Regina Ziegler

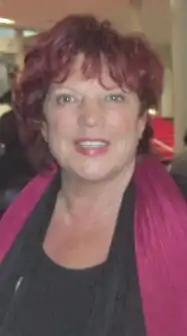
Ziegler in 2007

Born in Quedlinburg, the daughter of a journalist, Ziegler briefly studied law at the Free University of Berlin, before dropping her studies to work at the Sender Freies Berlin as a production assistant. Germany's first female film producer, she started her own independent company Ziegler Films in 1973. She produced about 500 works between cinema and television, including the Golden Lion winner film "A Year of the Quiet Sun" by Krzysztof Zanussi, as well as works by Volker Schlöndorff, Andrzej Wajda, Ulrich Schamoni and her life-partner Wolf Gremm.